The Peanut Butter Solution

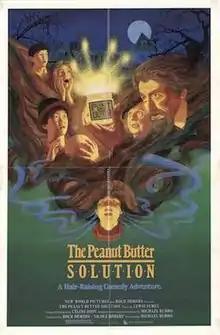
Theatrical release poster

The Peanut Butter Solution (French title: Opération beurre de pinottes) is a 1985 Canadian children's fantasy film directed by Michael Rubbo. The second installment in the "Tales for All (Contes Pour Tous)" series of films by Les Productions La Fête, the film stars Mathew Mackay, Siluck Saysanasy, Alison Darcy, and Michael Hogan.